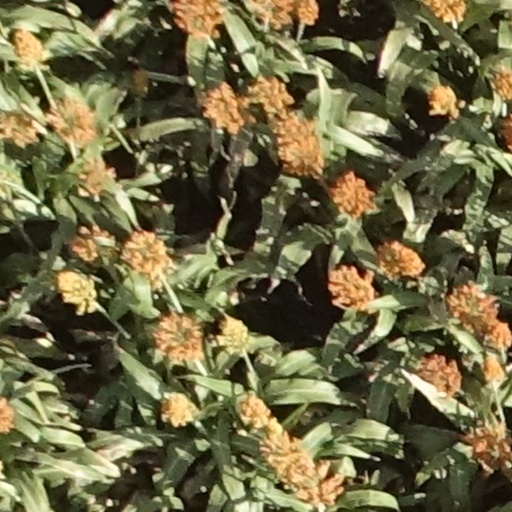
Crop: sorghum